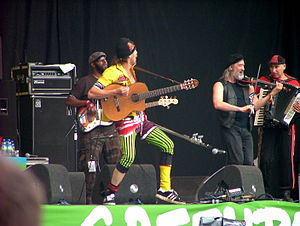
Gogol Bordello
Gogol Bordello optræder live
Gogol Bordello er et band fra New York som spiller en stil der bedst kan beskrives som sigøjnerpunk. Flere af medlemmerne er østeuropæiske indvandrere. Bandet blev dannet i 1996.